Kreutz sungrazer

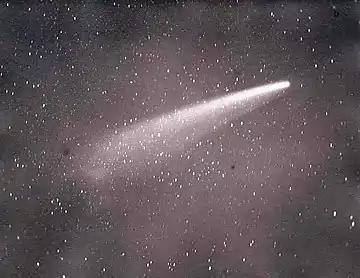
An image of the night sky with many small stars. A streak of light is in the middle of the image.

The Great Comet of 1882 was discovered independently by many observers, as it was already easily visible to the naked eye when it appeared in early September 1882, just a few days before perihelion, at which it reached an apparent magnitude estimated to have been −17, by far the brightest recorded for any comet and exceeding the brightness of the full moon by a factor of 57. It grew rapidly brighter and was eventually so bright it was visible in the daytime for two days (16–17 September), even through light cloud.